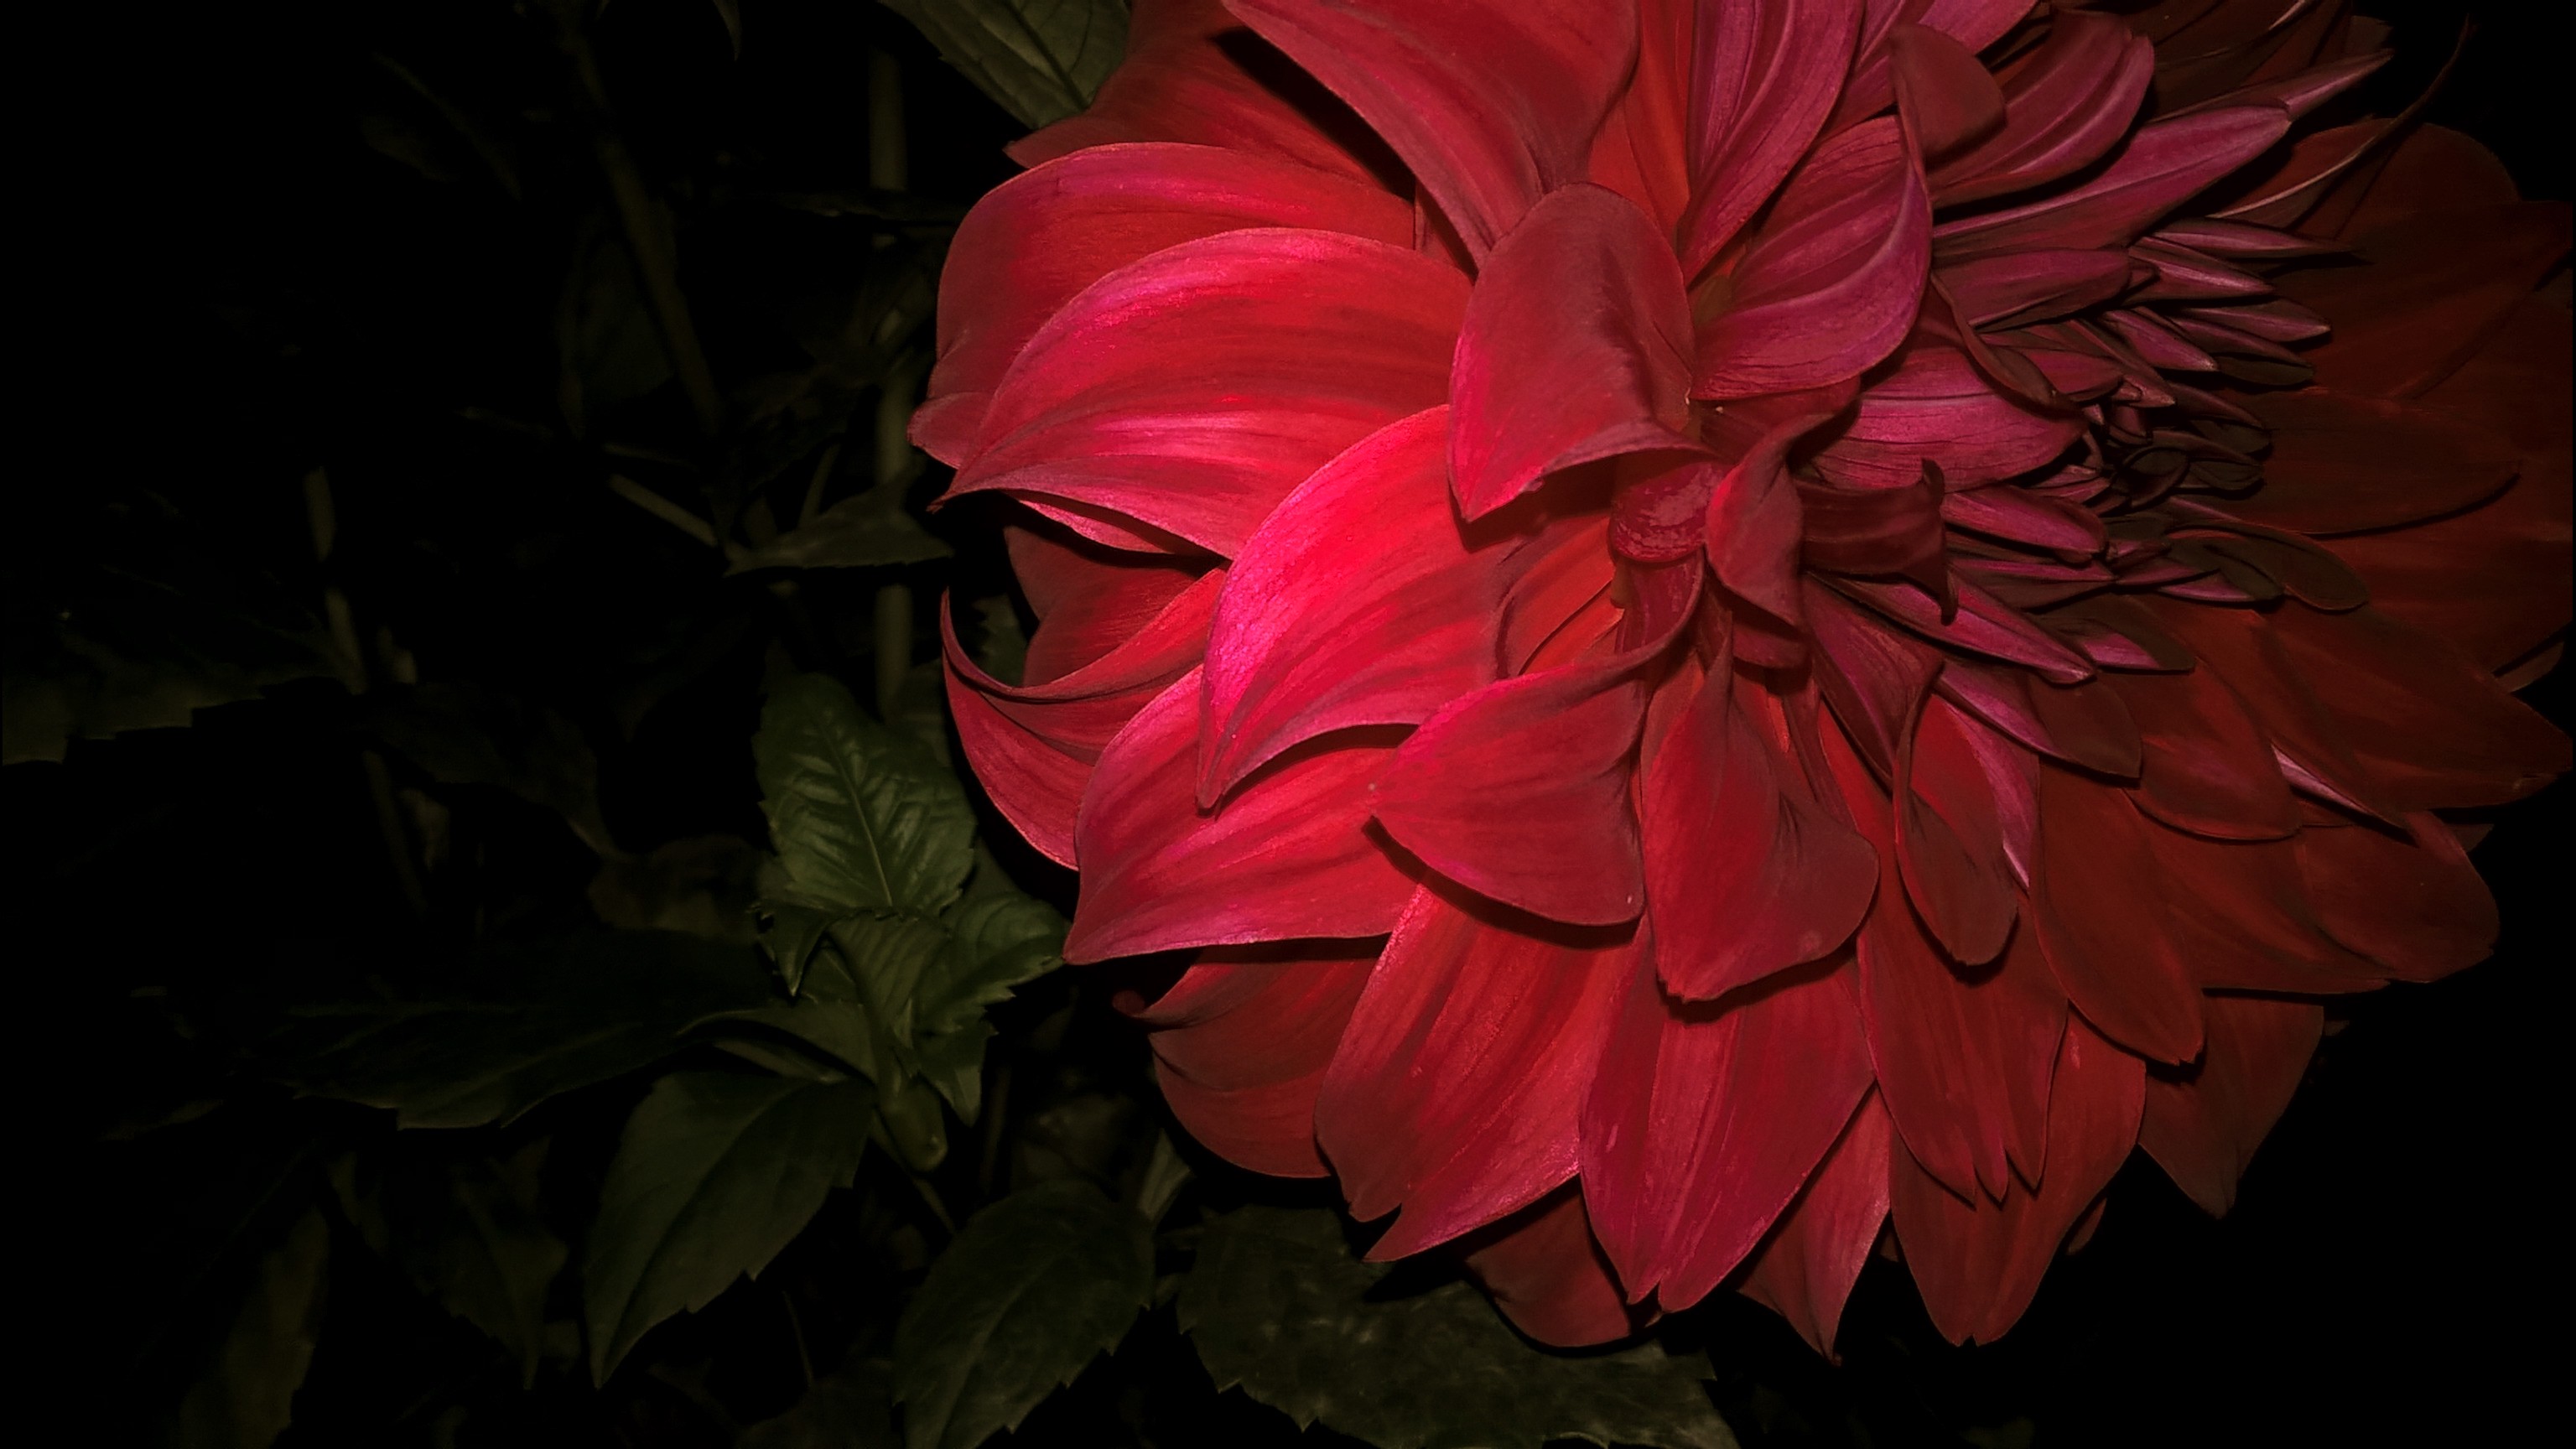
plant, flower, red, petal, pink, light, botany, flowering plant, close up, dahlia, magenta, photography, darkness, Colorfulness, cut flowers, floral design, camellia, plant stem, wildflower, daisy family, chrysanths